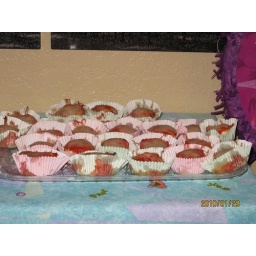
hand made pizza mini crusts with pizza sauce, pepparoni, and mozzarella baked in cup cake pan. the kids loved these